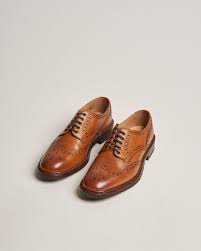
Label: Brogue